Molsheim Charterhouse

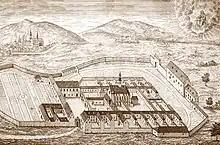
Engraving showing the charterhouse in the 18th century

The Carthusian community in Molsheim was increased by monks from Koblenz, Cologne, Mainz and Rettel near Thionville. The monks, who numbered six in 1600, received their first professed member the following year, Georges Schoen, from Sélestat. In 1602, Charles of Lorraine, Archbishop of Strasbourg, officially granted the Carthusian monks permission to re-found a monastery. Work therefore began on the Böcklerhof, with the installation of cells and a first oratory, consecrated on 16 April 1606, dedicated to the Trinity, Saint Sebastian, Saint Henry the Confessor and Saint Catherine.